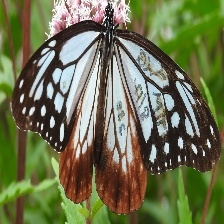
Species: CHESTNUT